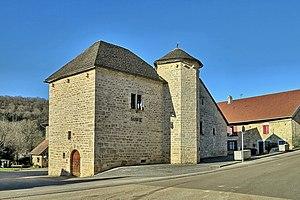
Inscrit aux monuments historiques sous le numéro
La Maison Renaissance est une maison du XVIᵉ siècle, inscrite aux monuments historiques français sur la commune d'Échay dans le département du Doubs en France.
Échay est une commune française située dans le département du Doubs en région Bourgogne-Franche-Comté. Les habitants se nomment les Coucous.
Cet article recense les monuments historiques du Doubs, à l'exclusion de ceux de Besançon et Montbéliard qui font l'objet de deux articles séparés.